Pat Nixon

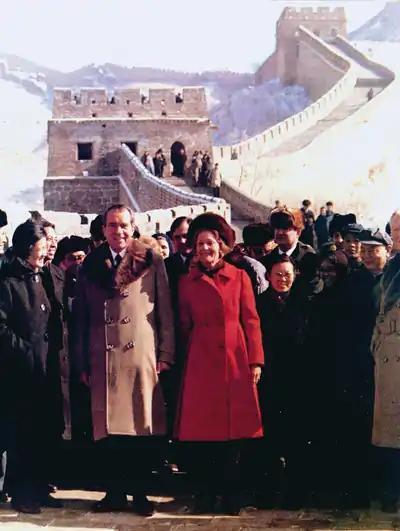
The Nixons walked on the Great Wall of China during their historic trip in February 1972

She opened the White House for evening tours so that the public could see the interior design work that had been implemented. The tours that were conducted in December displayed the White House's Christmas decor. In addition, she instituted a series of performances by artists at the White House in varied American traditions, from opera to bluegrass; among the guests were The Carpenters in 1972. These events were described as ranging from "creative to indifferent, to downright embarrassing". When they entered the White House in 1969, the Nixons began inviting families to non-denominational Sunday church services in the East Room of the White House. She also oversaw the White House wedding of her daughter, Tricia, to Edward Ridley Finch Cox in 1971.